Komarane

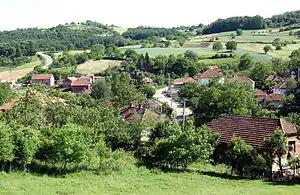
Komarane (2009)

Komarane (Serbian Cyrillic: Комаране) is a village in Central Serbia (Šumadija), in the municipality of Rekovac (Region of Levač), lying at , at the elevation of 280 m. According to the 2002 census, the village had 254 citizens.